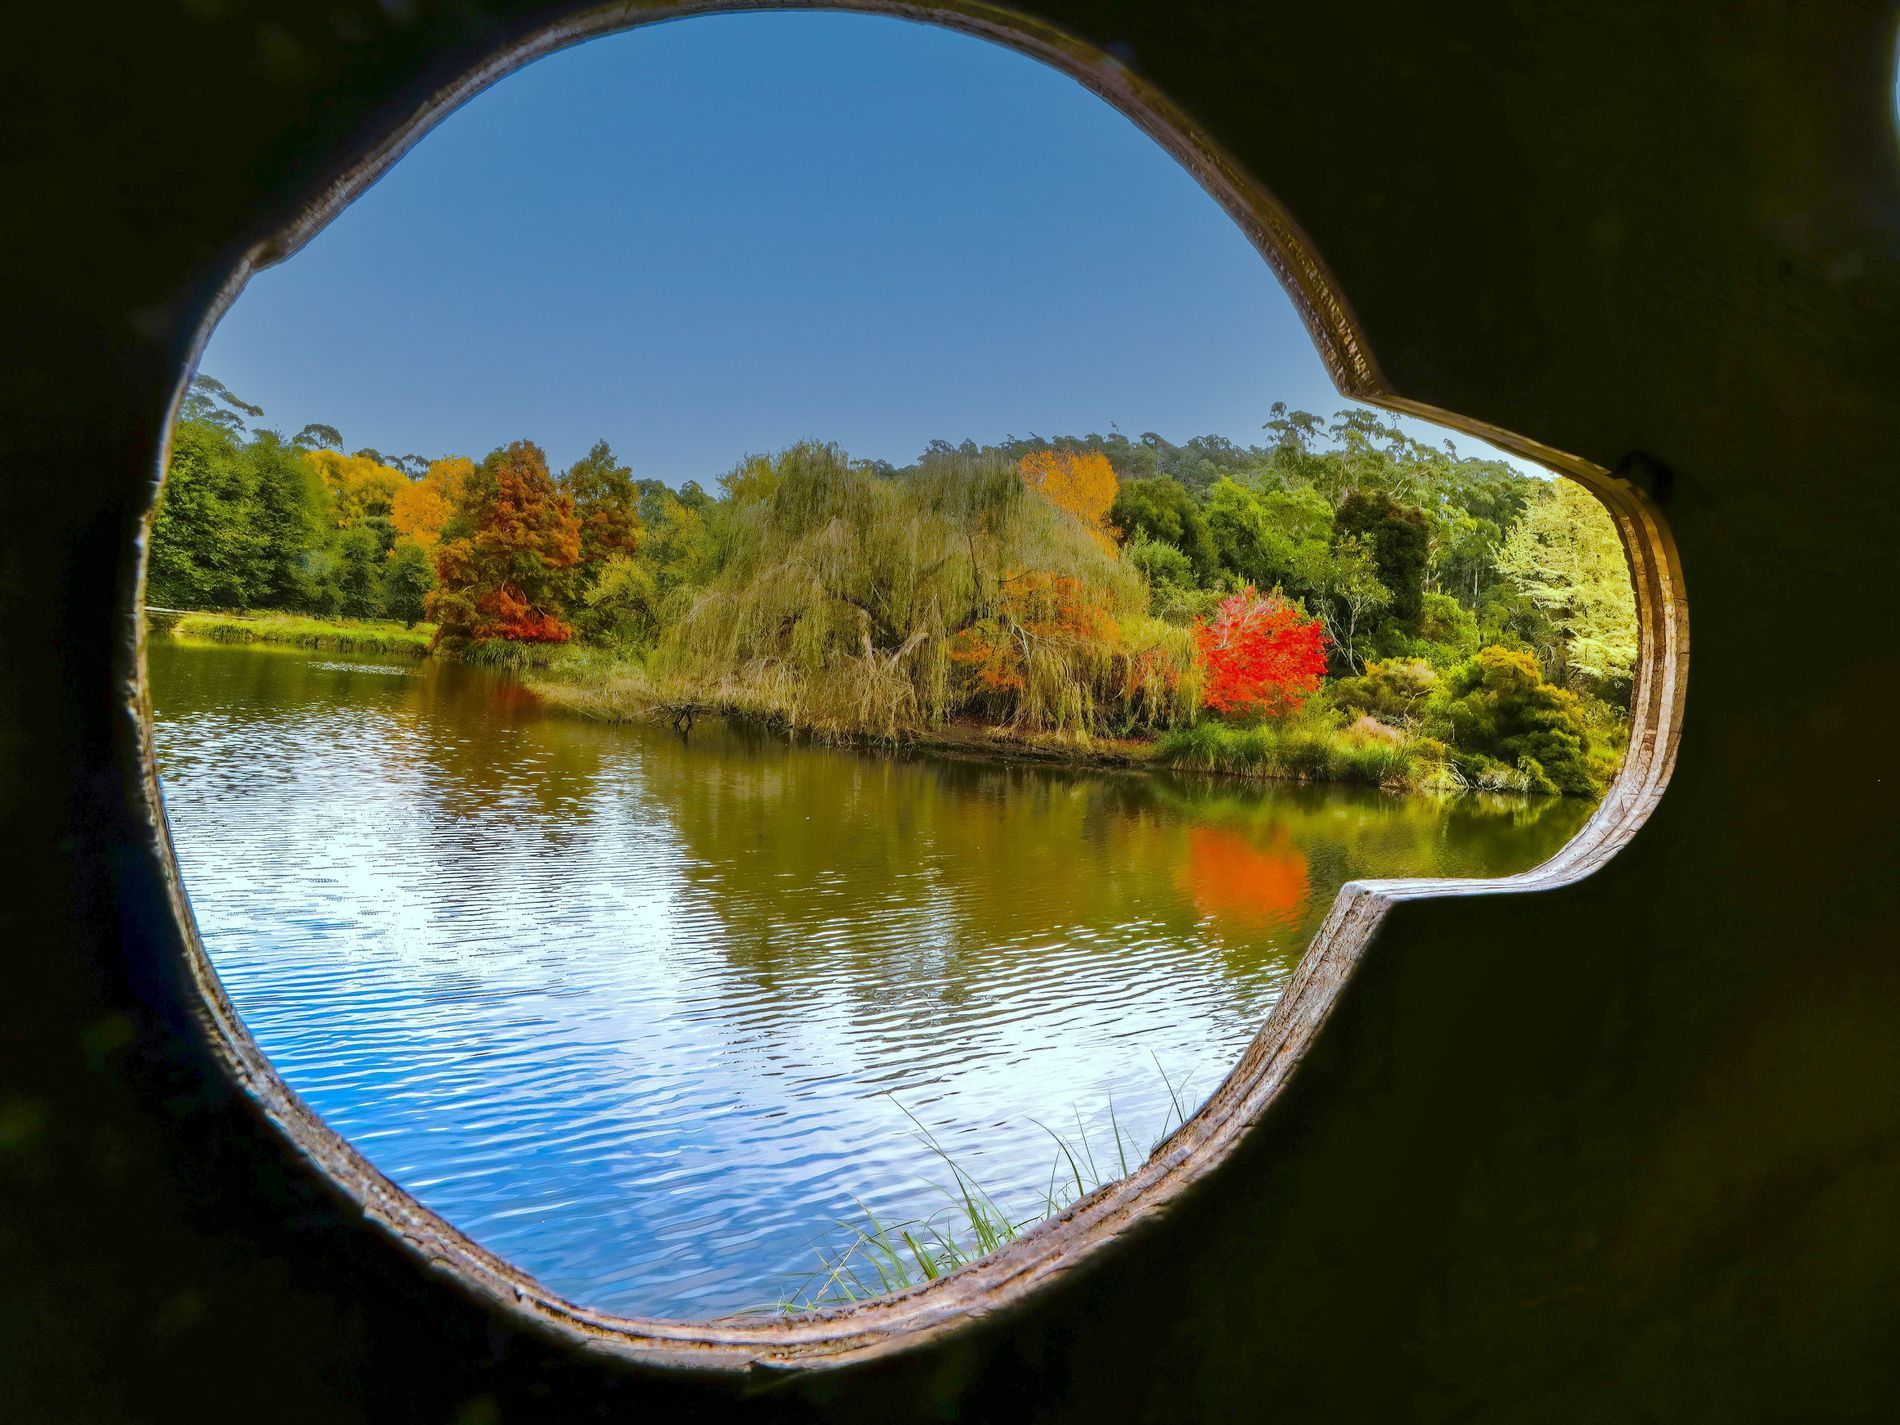
Lake through the window
The photo shows a lake with lots of green and orange trees around it. The sky is blue. We're looking at the lake through a round window. There's a little plant at the bottom of the window.
It looks like the photo was taken straight on, not from above or below. The place seems peaceful and quiet. The colors are bright and pretty. It feels like a calm and relaxing scene.
Labels: Lake, Nature, Outdoors, Water, Scenery, Pond, Window, Car, Transportation, Vehicle, Hole, Canal, Plant, Tree, Vegetation, Porthole, Sky
Camera: Canon Canon EOS 760D
Aperture: F22
Exposure: 1/40 sec
ISO: 500
Focal length: 11.0 mm